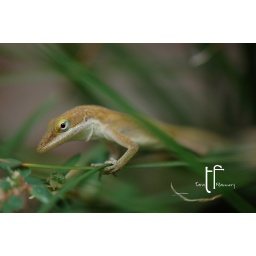
A baby lizard was climbing on our glass door today and I found him in the grass in the evening.